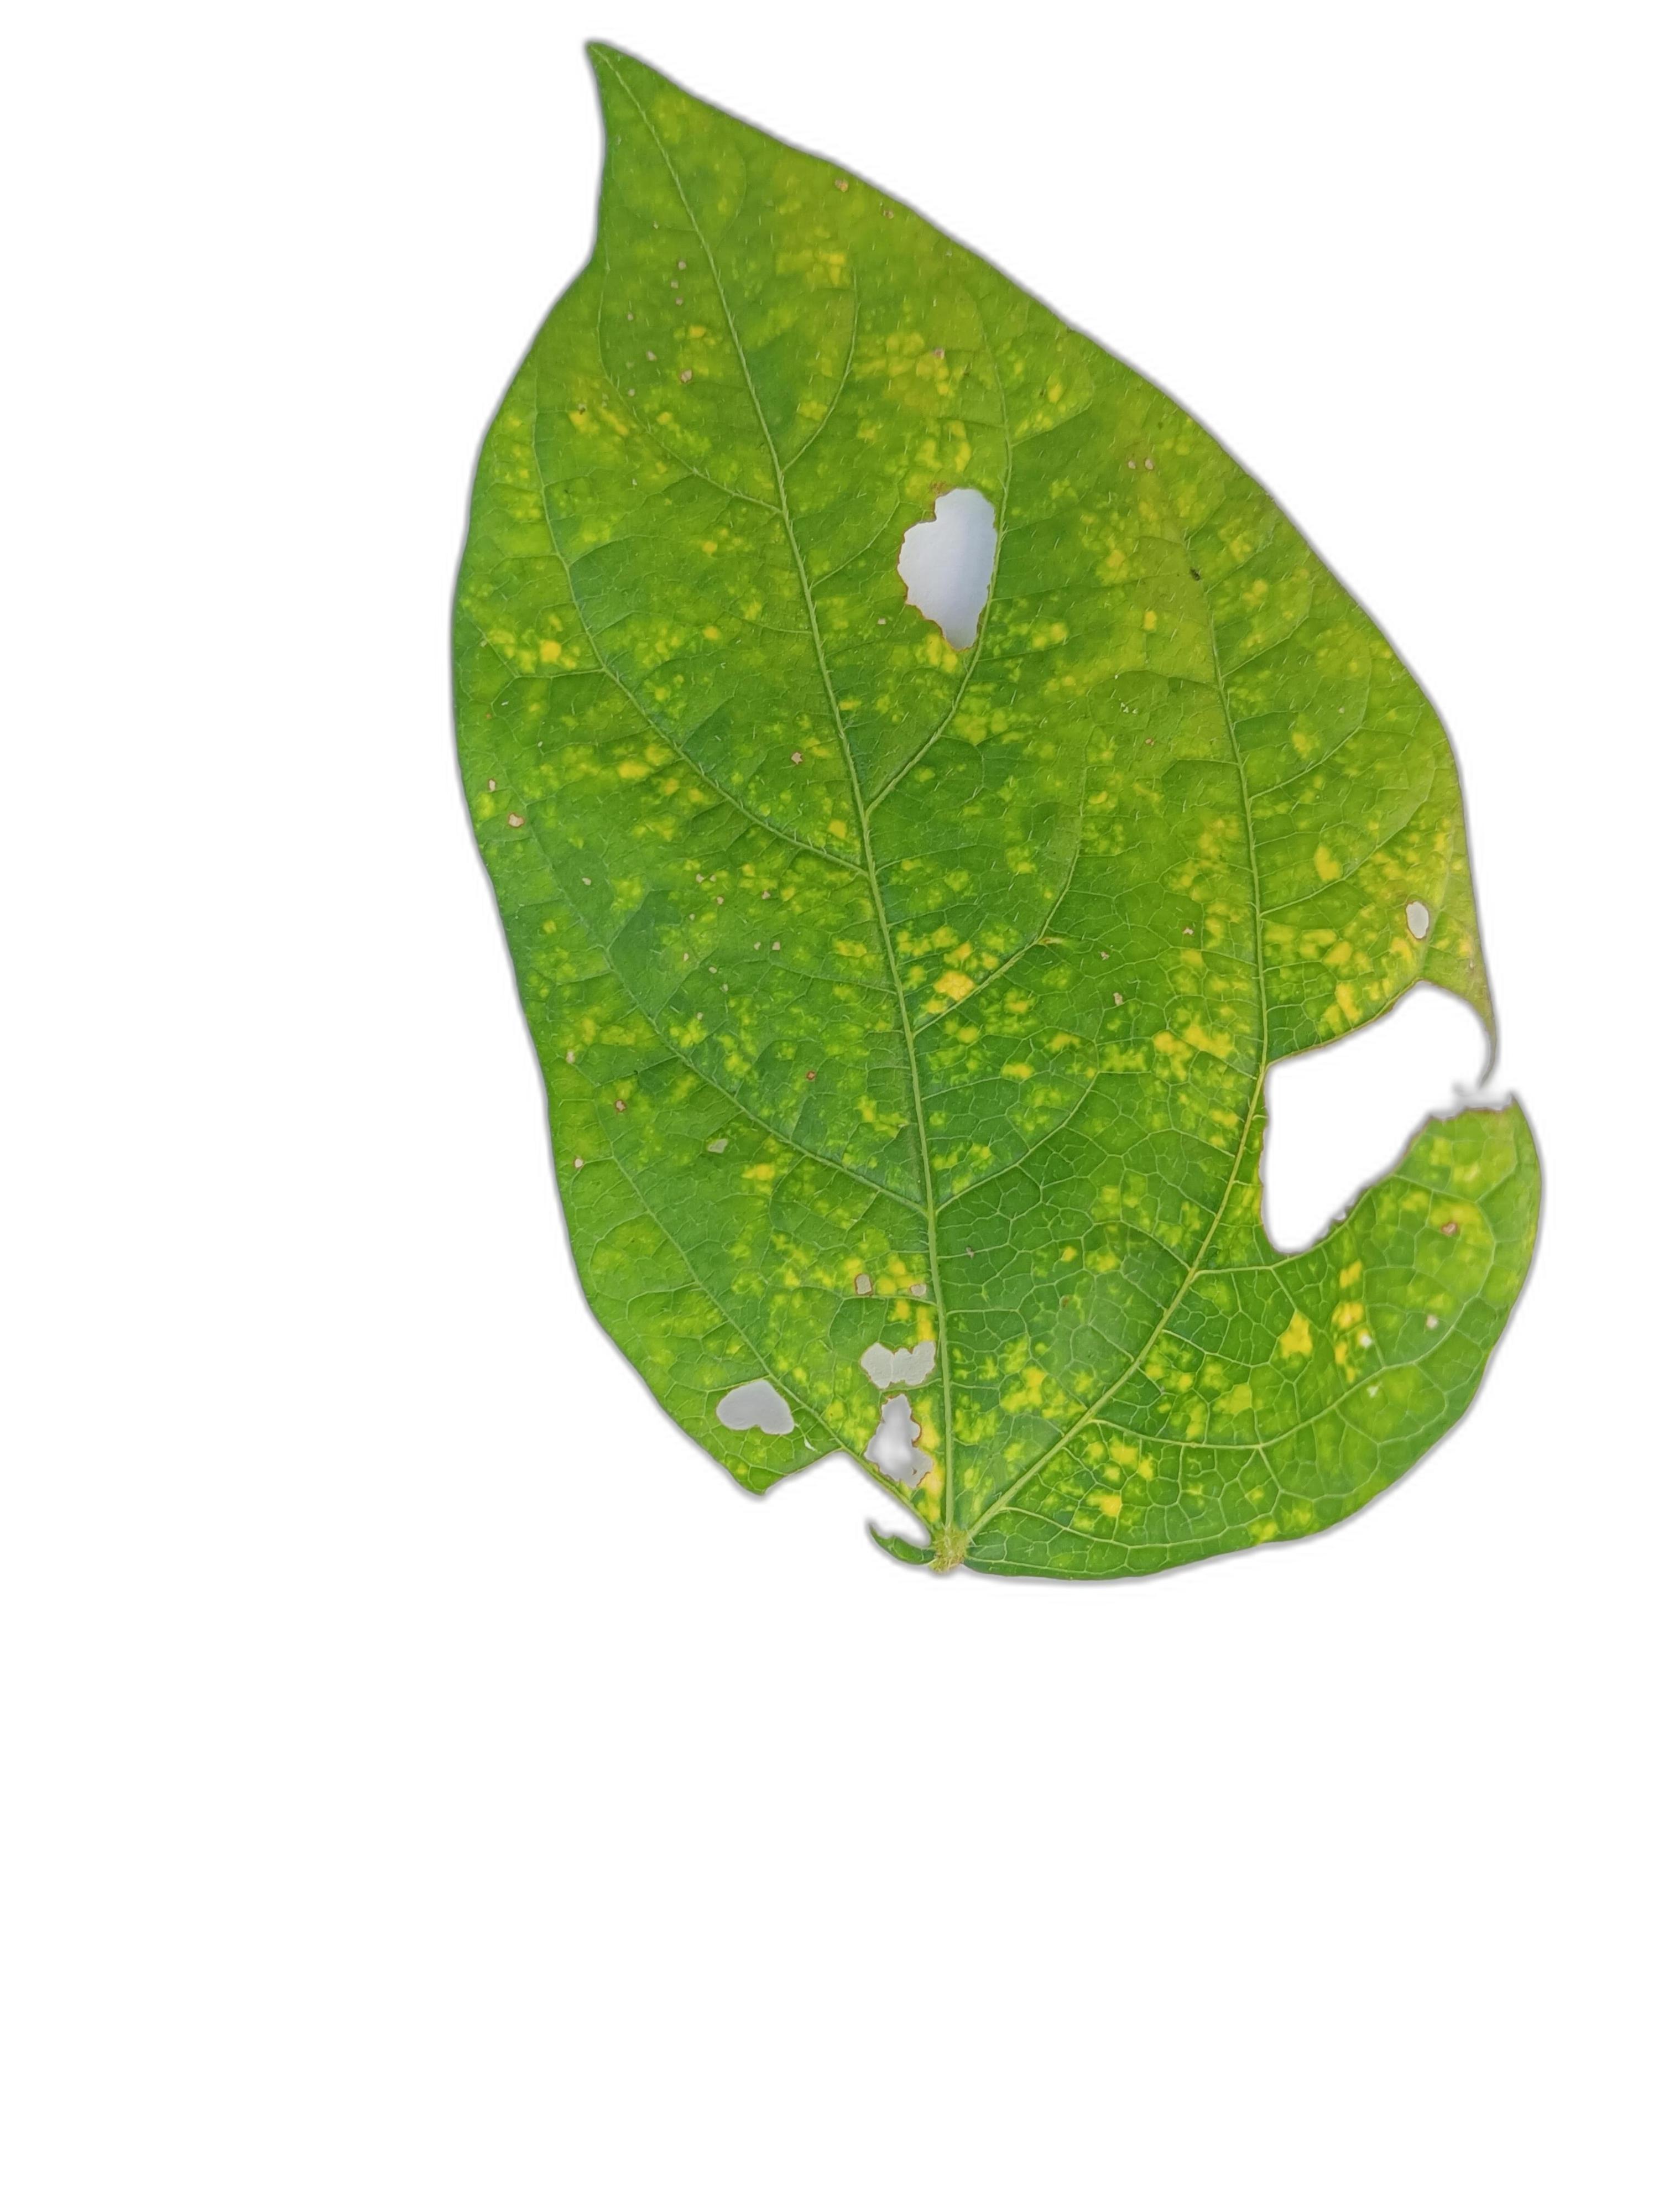
Label: Yellow Mosaic